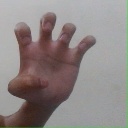
अक्षर: झ